Remember (TV series)

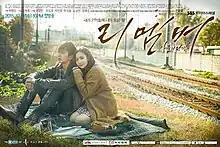
Promotional poster

Remember is a South Korean thriller television series starring Yoo Seung-ho, Park Min-young, Park Sung-woong, Namkoong Min, and Jung Hye-sung. It aired on SBS from 9 December 2015, to 18 February 2016, for 20 episodes.